Juan José Pizzuti

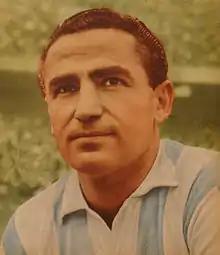
Pizzuti with Racing Club in 1961

Juan José Pizzuti (9 May 1927 – 24 January 2020) was an Argentine football player and manager. A striker, he enjoyed his most notable successes as player and manager with Racing Club de Avellaneda.